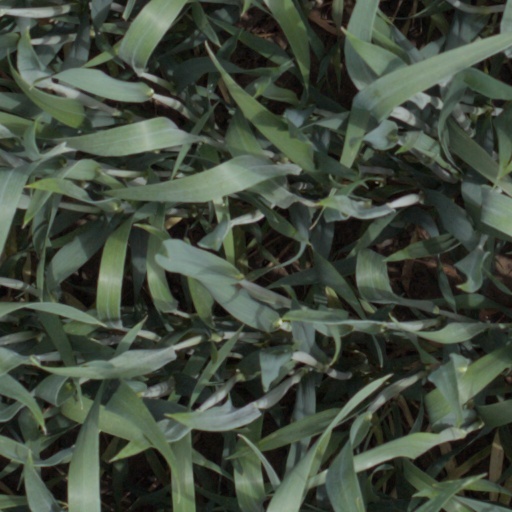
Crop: wheat